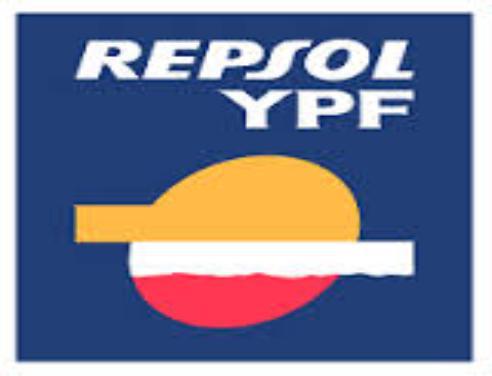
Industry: Others